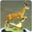
Label: deer